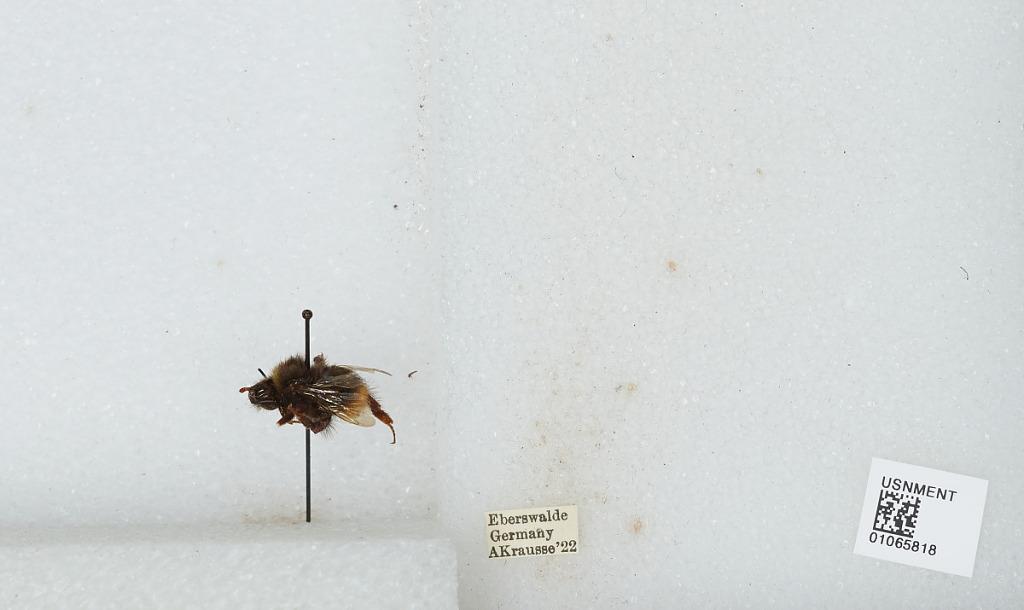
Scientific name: Bombus sp.
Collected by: A. Krausse
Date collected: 1922--
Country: Germany
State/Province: Brandenburg
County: Barnim
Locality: Eberswalde
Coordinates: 52.8356, 13.8182